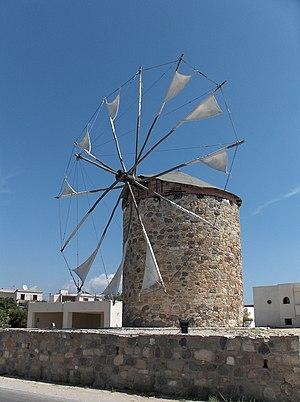
Le moulin d'Antimahia à Cos, dans le Dodécanèse (Grèce).
Les moulins à vent sont propulsés par leurs ailes. Les ailes sont de différents modèles, des ailes primitives aux ailes brevetées.